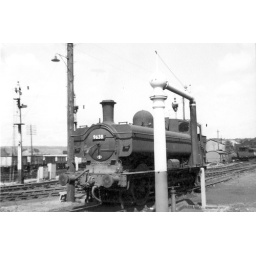
57XX 0-6-0 pannier tank 9638 stands behind the water column in Merthyr shed yard.